Teenage Paparazzo

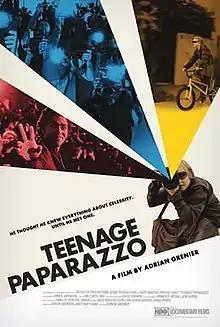
Promotional poster

Teenage Paparazzo is a 2010 documentary film about the life and times of a 14-year-old paparazzi photographer named Austin Visschedyk. It was directed by actor Adrian Grenier and produced by Bert Marcus, Adrian Grenier and Matthew Cooke.